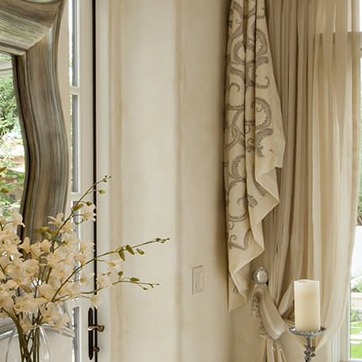
Material: painted